Cargo net

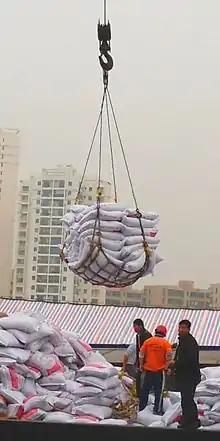
A cargo net being used to unload sacks from a ship at Haikou New Port, Haikou City, Hainan, China.

A cargo net is a type of net used for transferring cargo to and from ships. It is usually square or rectangular, but sometimes round, made of thick rope, with cinch ropes extending from the corners, and in some designs, the edges.